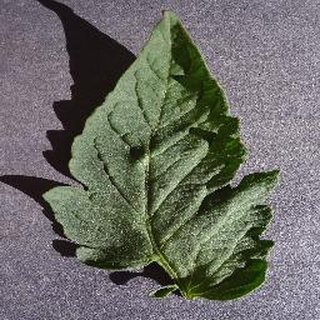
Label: healthy_tomato